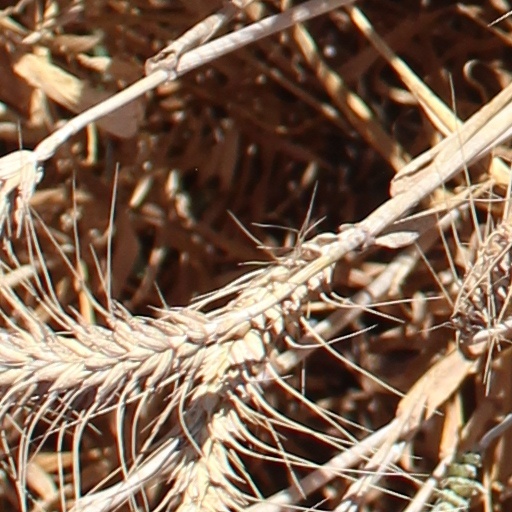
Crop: wheat